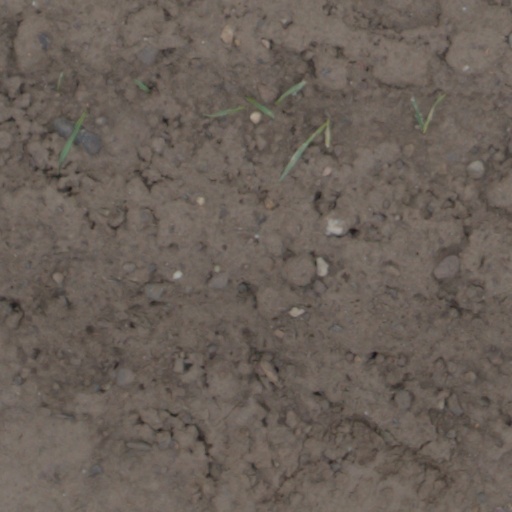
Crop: wheat